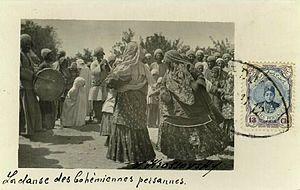
""La danse des bohémiennes persannes"""